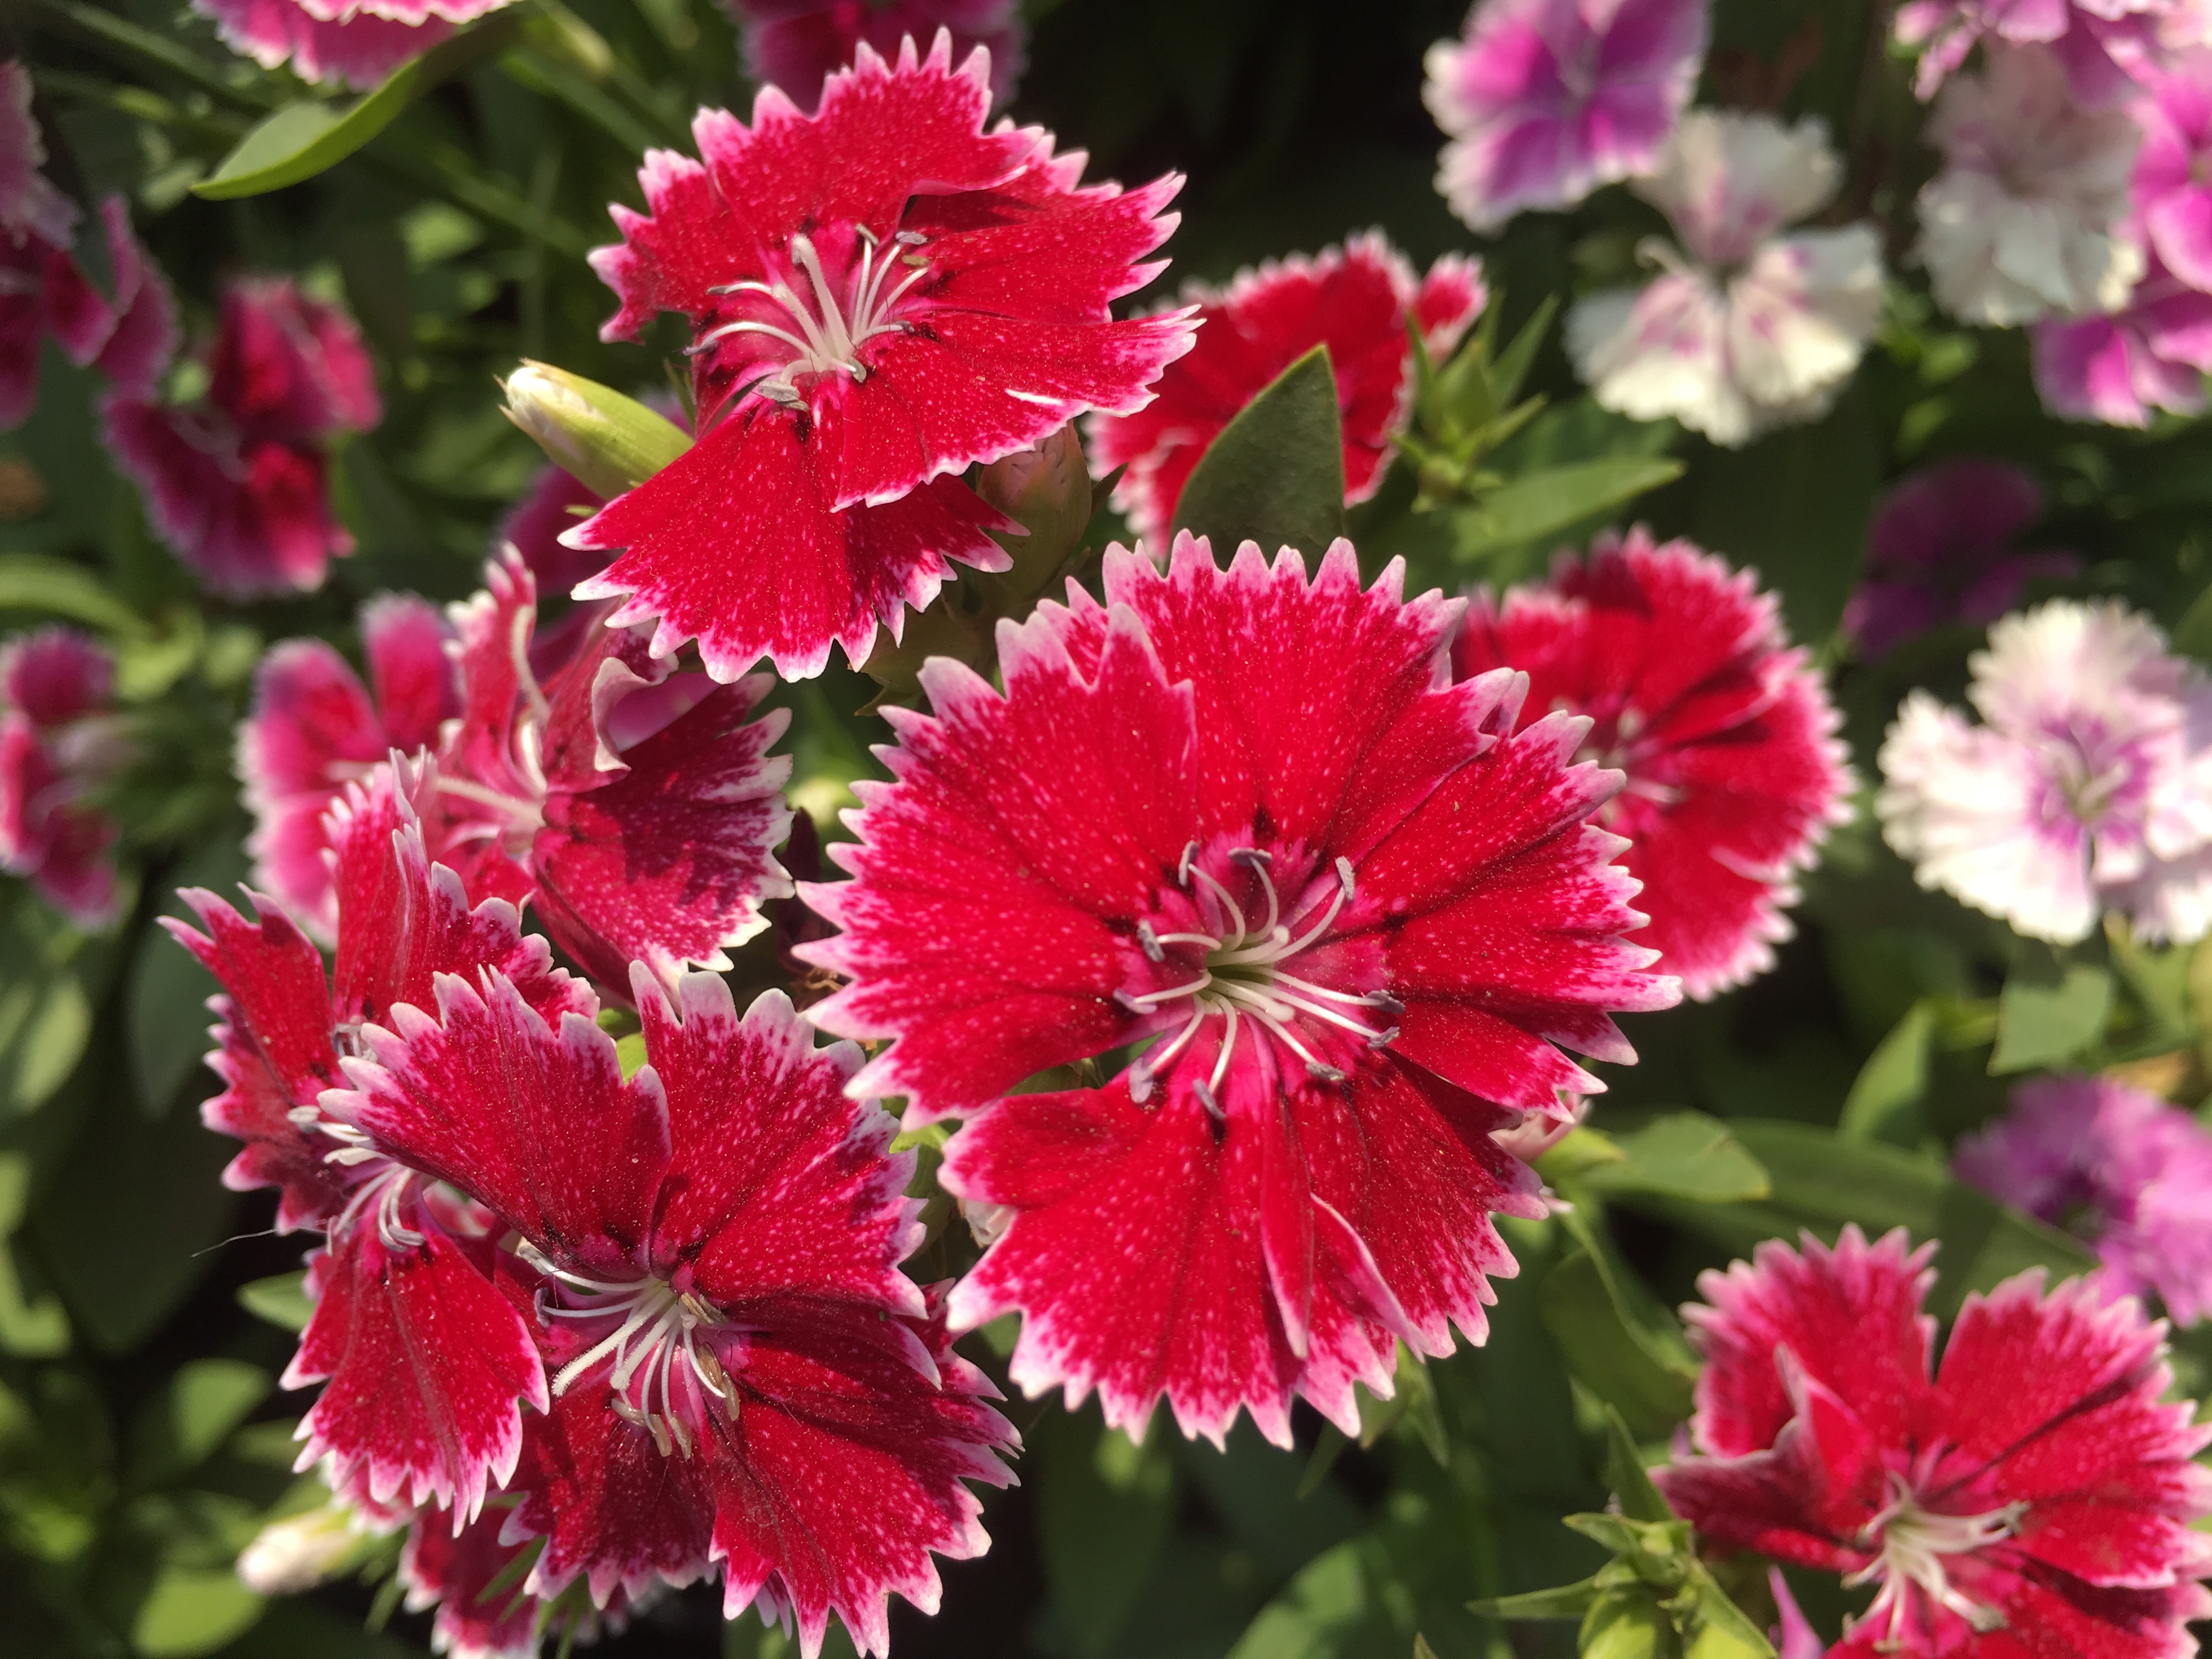
flower, flowering plant, plant, petal, dianthus, carnation, sweet william, annual plant, pink family, perennial plant